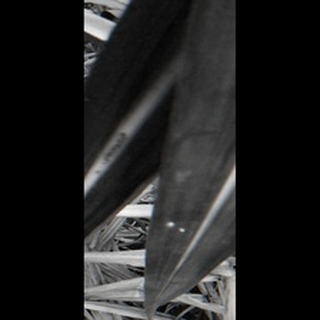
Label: sugarcane_red_rot